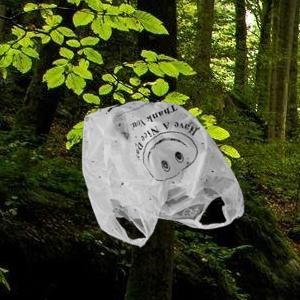
Label: plasticbags